Avery Brundage

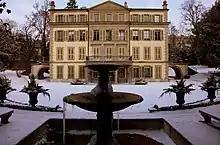
The "Maison de Mon-Repos", in the Parc de Mon-Repos, was the home of the IOC between 1922 and 1967.

Unpaid as IOC president, even for his expenses, Brundage sometimes spent $50,000 per year to finance his role. In 1960, the IOC had almost no funds. Brundage and the IOC had considered the potential of television revenue as early as the Melbourne Games of 1956, but had been slow to address the issue, with the result that television rights for the 1960 Games were in the hands of the Rome organizing committee; the IOC received only 5% of the $60,000 rights fee. Accounts submitted by the Rome organizers showed they lost money on the Olympics; the IOC would have received a portion of the profits, and had no money to offer the sports federations who wanted a percentage of the proceeds. In future years, the sale of television rights became a major source of revenue for the IOC, rising to $10 million by the 1968 Summer Olympics in Mexico City, and $1.2 billion, long after Brundage's death, at Athens in 2004. Brundage was concerned about the increasing revenue, warning IOC members in 1967, "The moment we handle money, even if we only distribute it, there will be trouble ..."